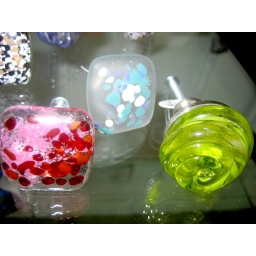
blown glass cabinet pulls by Alison Rose